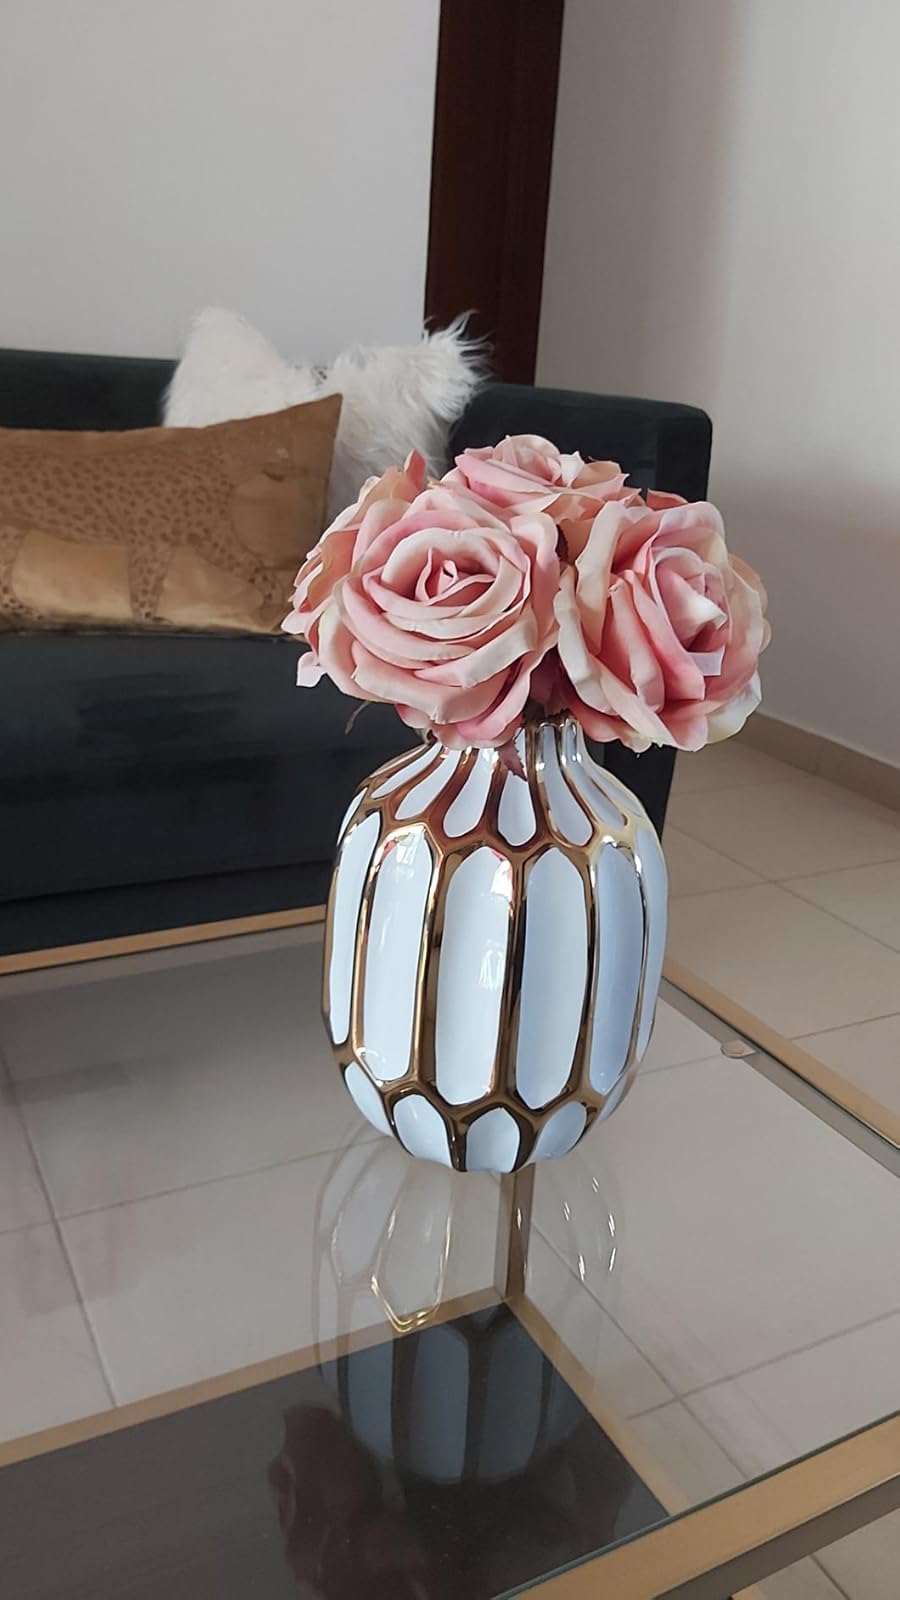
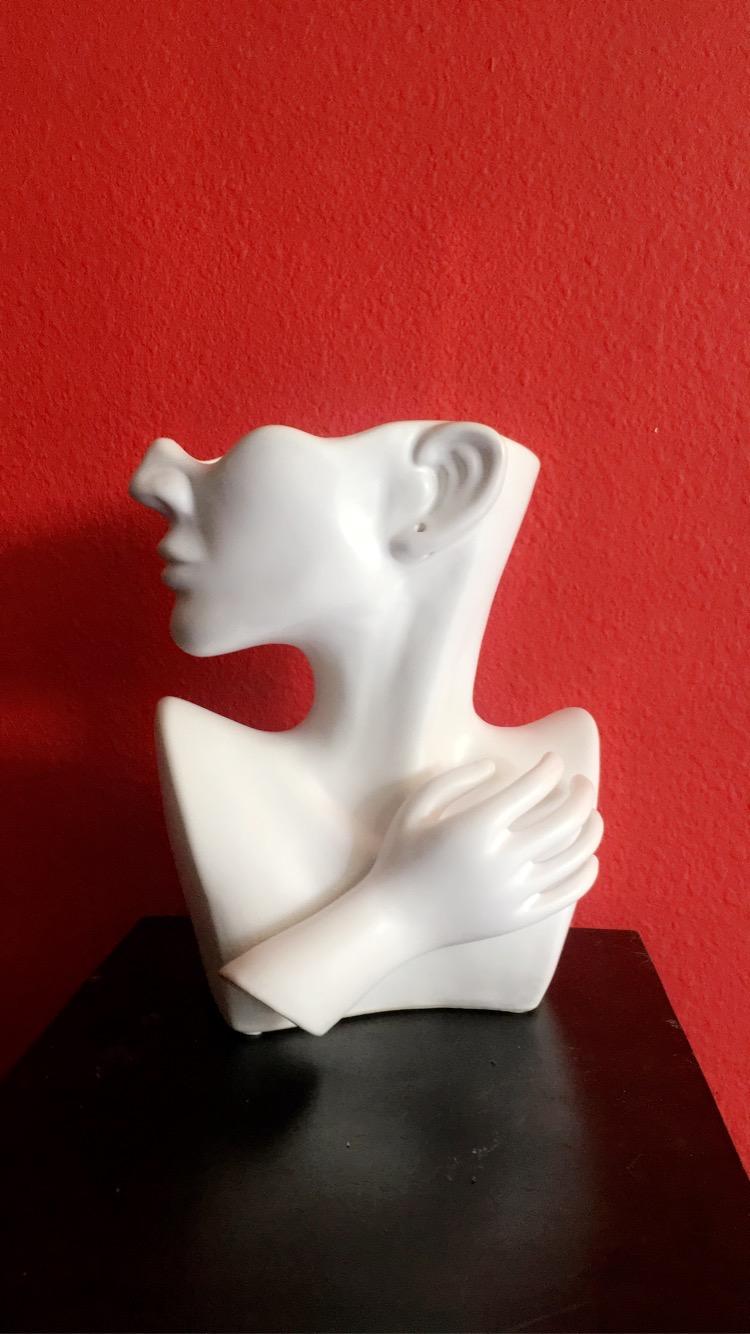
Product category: vase
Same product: no